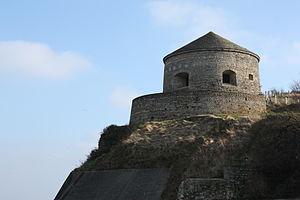
Tour Vauban surveillant le port de Port-en-Bessin-Huppain.
Port-en-Bessin-Huppain est une commune française, située dans le département du Calvados en région Normandie, peuplée de 1 942 habitants.